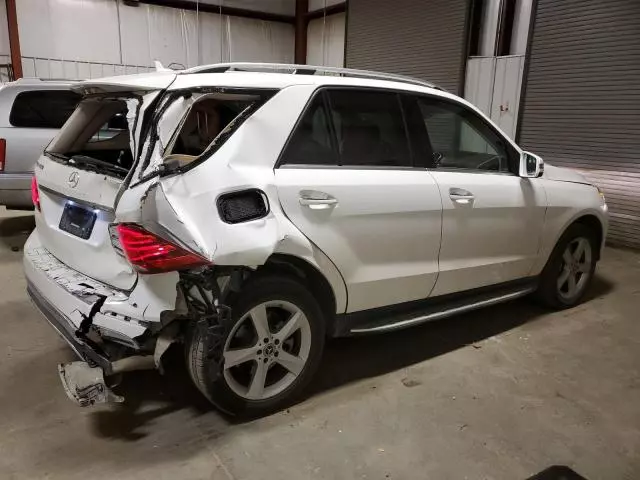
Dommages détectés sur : aile arrière droite, pare-brise arrière, malle, feu arrière droit, pare-choc arrière, plaque d'immatriculation arrière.
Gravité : majeur